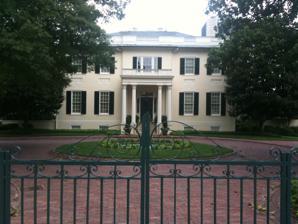
Building: Executive Mansion (Virginia)
Country: United States of America
Year built: 1813
Historic house in Virginia, United States United States historic place Virginia Governor's Mansion U.S. National Register of Historic Places U.S. National Historic Landmark Virginia Landmarks Register Virginia Executive Mansion in 2011 Show map of Virginia Show map of the United States Interactive map showing the location of Virginia Governor’s Mansion Location Capitol Square, Richmond, Virginia Coordinates 37°32′19″N 77°25′57″W / 37.53861°N 77.43250°W / 37.53861; -77.43250 Built 1811 ( 1811 ) Architect Parris, Alexander; Thompkins, Christopher Architectural style Federal NRHP reference No. 69000360 VLR No. 127-0057 Significant dates Added to NRHP June 4, 1969 Designated NHL June 7, 1988 Designated VLR November 5, 1968 The Virginia Governor's Mansion , better known as the Executive Mansion , is located in Richmond, Virginia , on Capitol Square and serves as the official residence of the governor of the Commonwealth of Virginia . Designed by Alexander Parris , it is the oldest occupied governor's mansion in the United States .  It has served as the home of Virginia governors and their families since 1813. This mansion is both a Virginia and a National Historic Landmark and has had a number of renovations and expansions during the 20th century. Adjacent and immediately north of Capitol Square is the Court End neighborhood, which houses the White House of the Confederacy . During the Civil War , the Virginia State Capitol , also in Richmond, housed offices of the Confederacy. Tours of the mansion are offered several days a week. History The Executive Mansion in 1905 When Richmond became the capital of Virginia in 1779, there was no residence for the governor, but Thomas Jefferson rented one. The state was so poor that it could not pay the rent in time and blamed Jefferson for the problem. The state finally paid its rent and built a residence for the governor on the site of the present building. The law that provided for the construction of the current building was signed on February 13, 1811, by James Monroe , with the building being completed in 1813. Monroe was succeeded by George William Smith in 1811, but Smith was not the first governor to live in the mansion because he lost his life in the Richmond Theatre fire while he was saving others on December 26, 1811. His successor, James Barbour , was the first governor to live in the mansion. The term "mansion" was not used in the law authorizing it to be built, but it has been used ever since. The gardens were redesigned in the 1950s, at the request of Governor Thomas B. Stanley , by noted landscape architect Charles Gillette . Anne Holton lived in the mansion twice: during the 1970s when her father, A. Linwood Holton Jr. , was governor, and returned to the home as Virginia's first lady when her husband, Tim Kaine , served as governor from 2006 to 2010. Thomas Jefferson's daughter Martha Jefferson Randolph , known as "Patsy", was also the daughter and wife (to Thomas Mann Randolph Jr. ) of Virginia governors, but never lived in the Mansion. Under First Lady Roxane Gilmore , the mansion was renovated and expanded in an effort to restore the home to its historical appearance and to bring the Mansion into compliance with the Americans with Disabilities Act , while providing additional living space for the First Family. As of 2024 [update] , Governor Glenn Youngkin occupied the mansion. In the media It was featured on American Idol (season 5) when Tim Kaine and his wife, Anne Holton , welcomed Richmond-native and Idol -finalist Elliott Yamin and his family to the mansion on national television. Restoration and remodeling work on the Mansion was shown on Bob Vila 's Home Again television show's tenth season, which aired in early 2000. The Mansion's most notable television appearance occurred on January 31, 2006, when recently inaugurated Governor Tim Kaine delivered the Democratic response to the 2006 State of the Union address. The address was delivered from the Mansion's historic ballroom. Plaque that is at the gate of the mansion, describing its history. Distinguished visitors Albert Edward, Prince of Wales (later King Edward VII ) Queen Elizabeth II Rutherford B. Hayes Grover Cleveland William McKinley Theodore Roosevelt William Howard Taft Arthur Balfour Ferdinand Foch Winston Churchill Charles Lindbergh Richard Evelyn Byrd See also List of National Historic Landmarks in Virginia National Register of Historic Places listings in Richmond, Virginia References